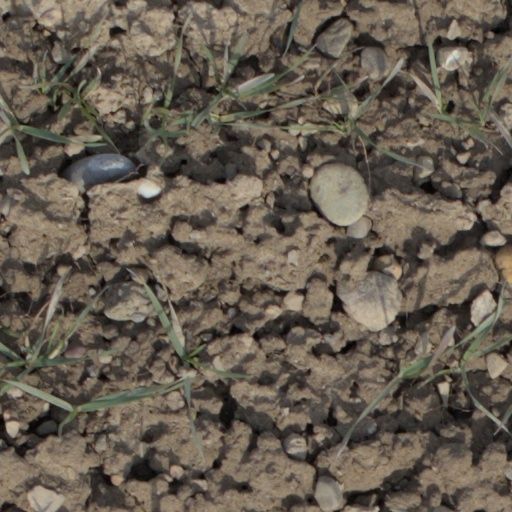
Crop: wheat